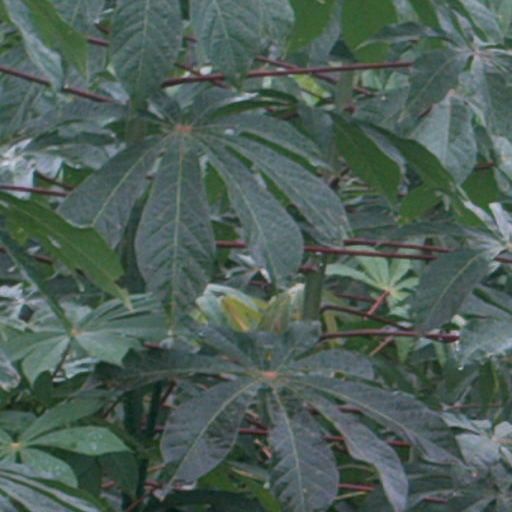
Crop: cassava